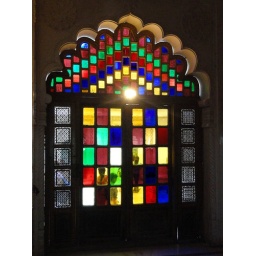
stained glass window in palace at Fort Jodhpur